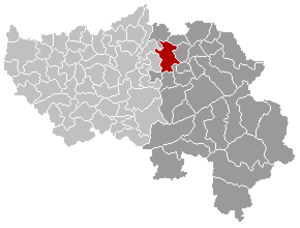
Carte indiquant la localisation de la commune de Herve dans la Province de Liège.